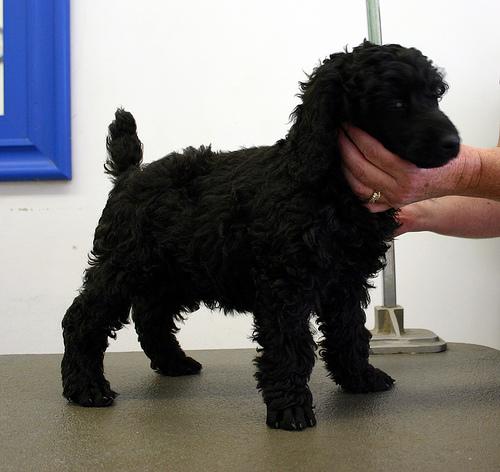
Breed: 200-n000010-miniature_poodle